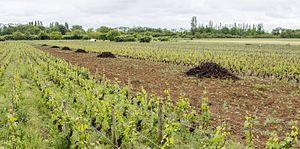
Arrachage d'une parcelle de vigne, Bourgogne
La viticulture est l'activité agricole consistant à cultiver une certaine variété de vigne produisant un fruit pour la consommation humaine : le raisin. Les vignes cultivées en viticulture sont des cultivars de sous-espèces du genre Vitis dénommés cépages.
La plantation de la vigne est la première étape de la viticulture. La vigne est une plante pérenne qui peut vivre très longtemps. Il existe encore çà et là des vignes pré-phylloxériques à travers le monde, ces parcelles remontent aux années 1800. La grande majorité des vignes du monde sont quant à elles des plants de vignes greffés.